Women's suffrage in Iowa

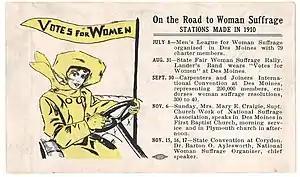
Iowa Equal Suffrage Association postcard from 1910

Efforts toward women's suffrage began early in Iowa's history. During the territory's Constitutional Convention, discussions on both African American and women's suffrage took place. Early on, women's rights were discussed in the state by women such as Amelia Bloomer and petitions for suffrage were sent to the Iowa state legislature. While African American men earned the right to vote in 1868, women from all backgrounds had to continue to agitate for enfranchisement. One of the first suffrage groups was formed in Dubuque in 1869. Not long after, a state suffrage convention was held in Mount Pleasant in 1870. Iowa suffragists focused on organizing and lobbying the state legislature. In 1894, women gained the right to vote on municipal bond and tax issues and also in school elections. These rights were immediately utilized by women who turned out in good numbers to vote on these issues. By the 1910s, the state legislature finally passed in successive sessions a women's suffrage amendment to the state constitution. This resulted in a voter referendum to be held on the issue on June 5, 1916. The campaign included anti-suffrage agitation from liquor interests who claimed that women's suffrage would cause higher taxes. The amendment was defeated, though a subsequent investigation turned up a large amount of fraud. However, the election could not be invalidated and women had to wait to vote. On July 2, 1919, Iowa became the tenth state to ratify the Nineteenth Amendment.